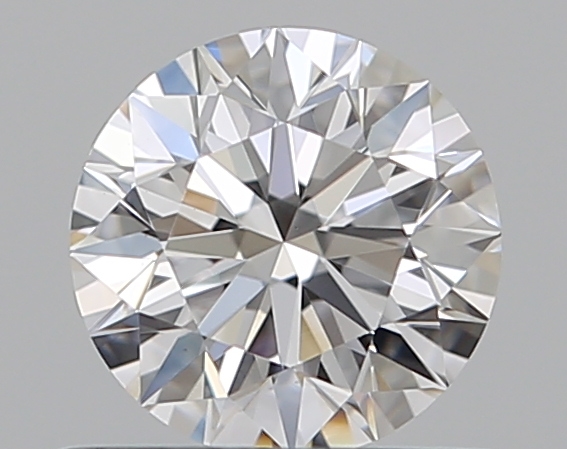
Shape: round
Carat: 0.5
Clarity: VS1
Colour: D
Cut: EX
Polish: EX
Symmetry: EX
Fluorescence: N
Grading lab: GIA
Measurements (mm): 5.07 x 5.09 x 3.18